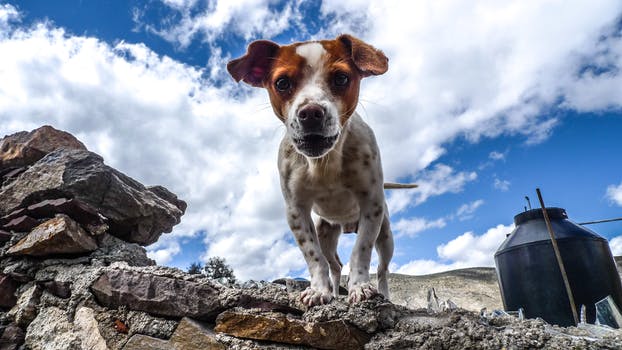
Label: No Watermark